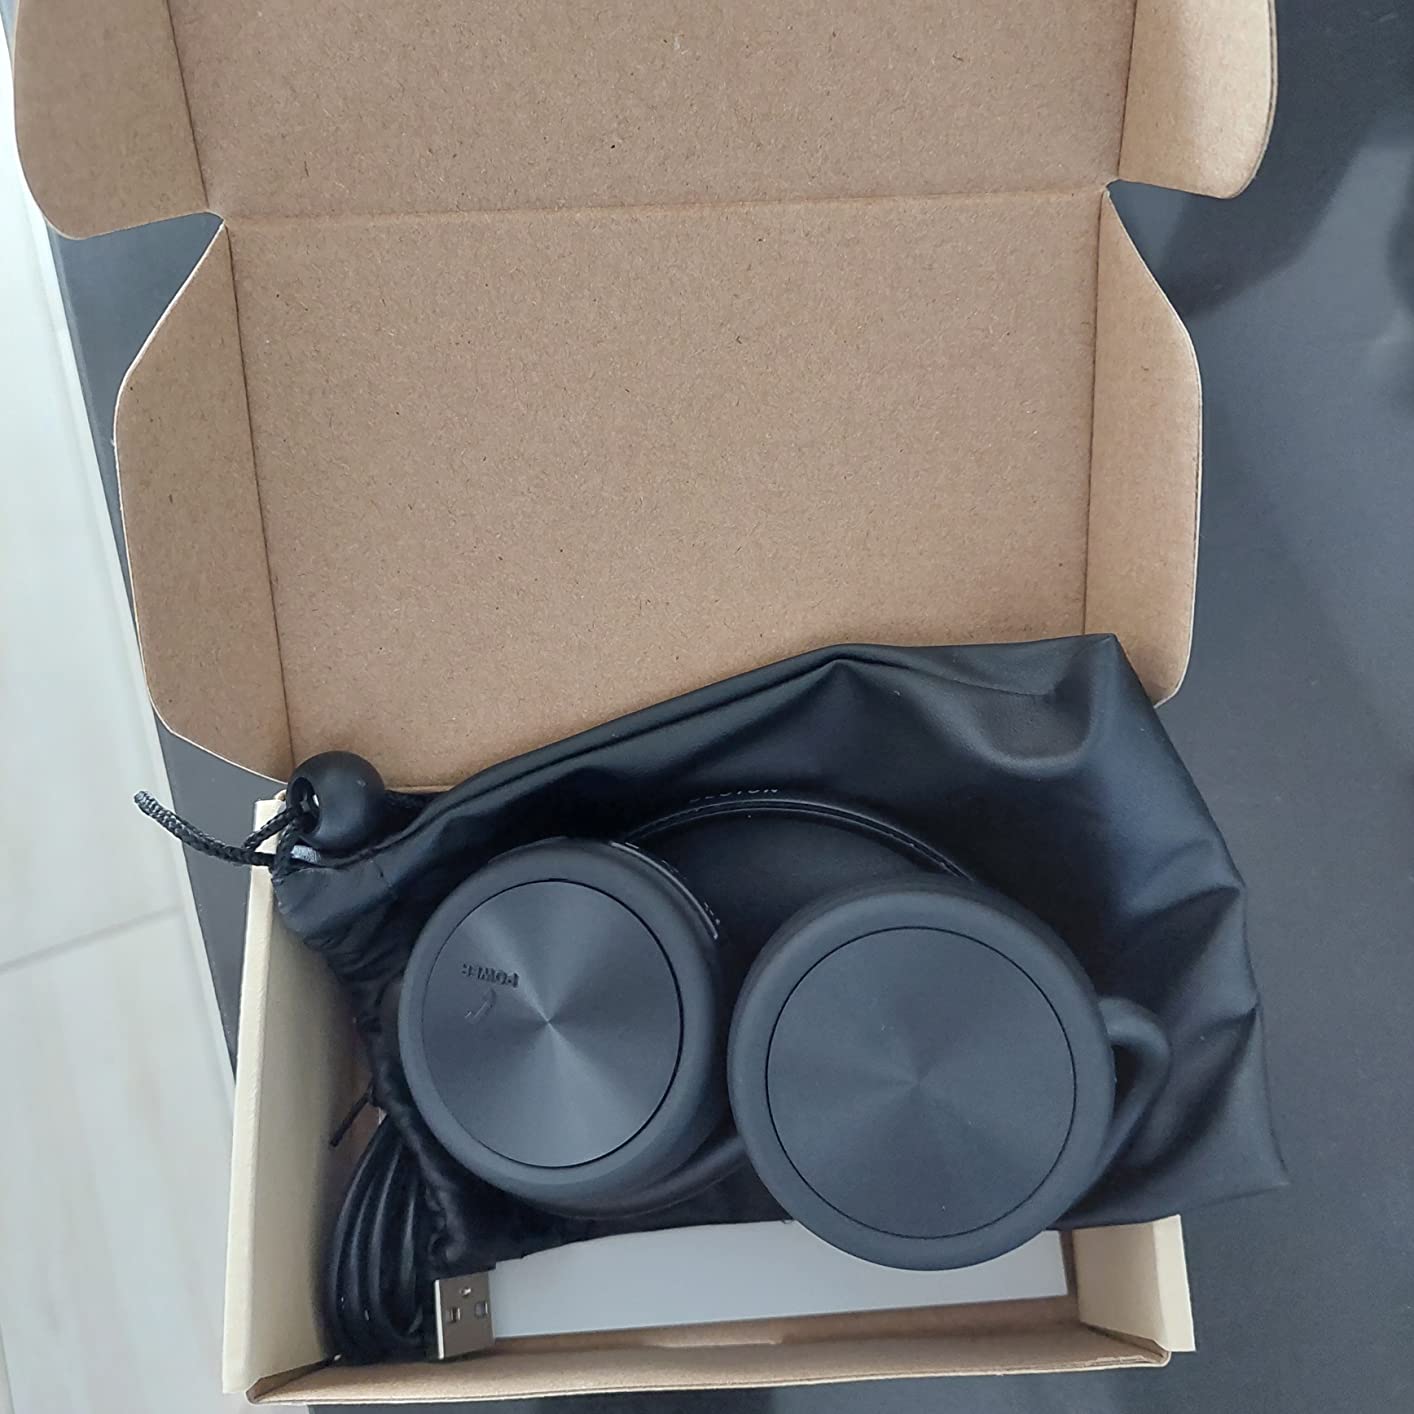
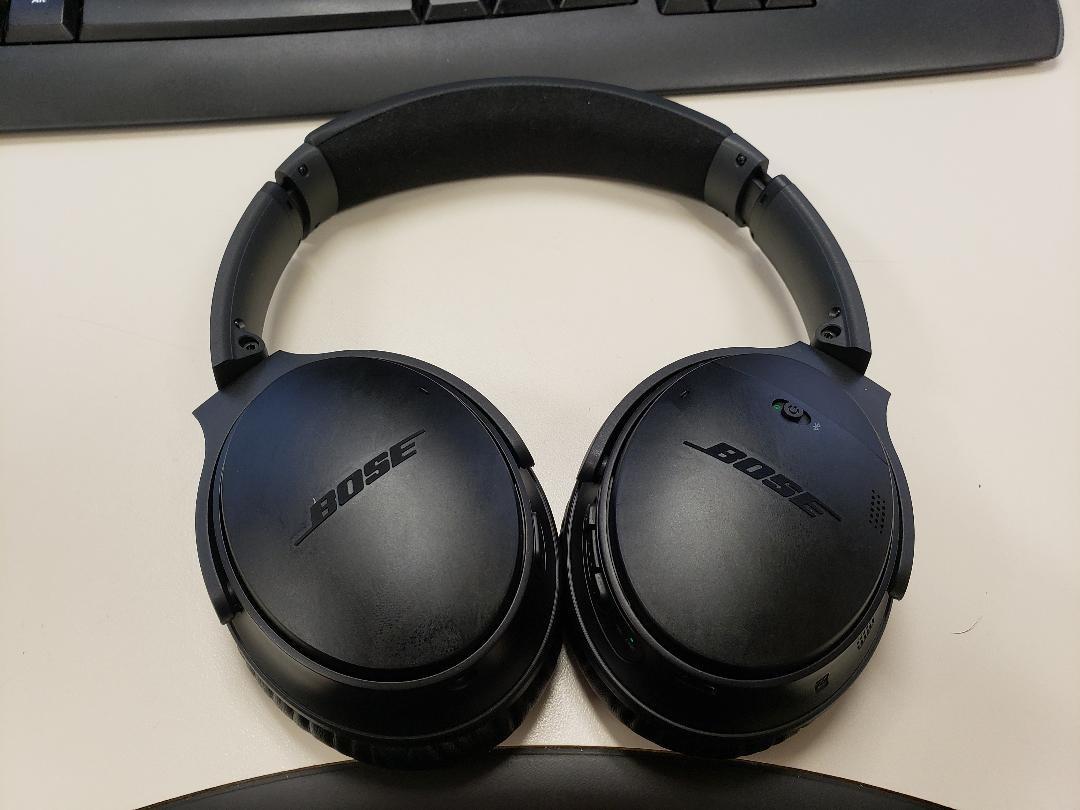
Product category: headphones
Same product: no